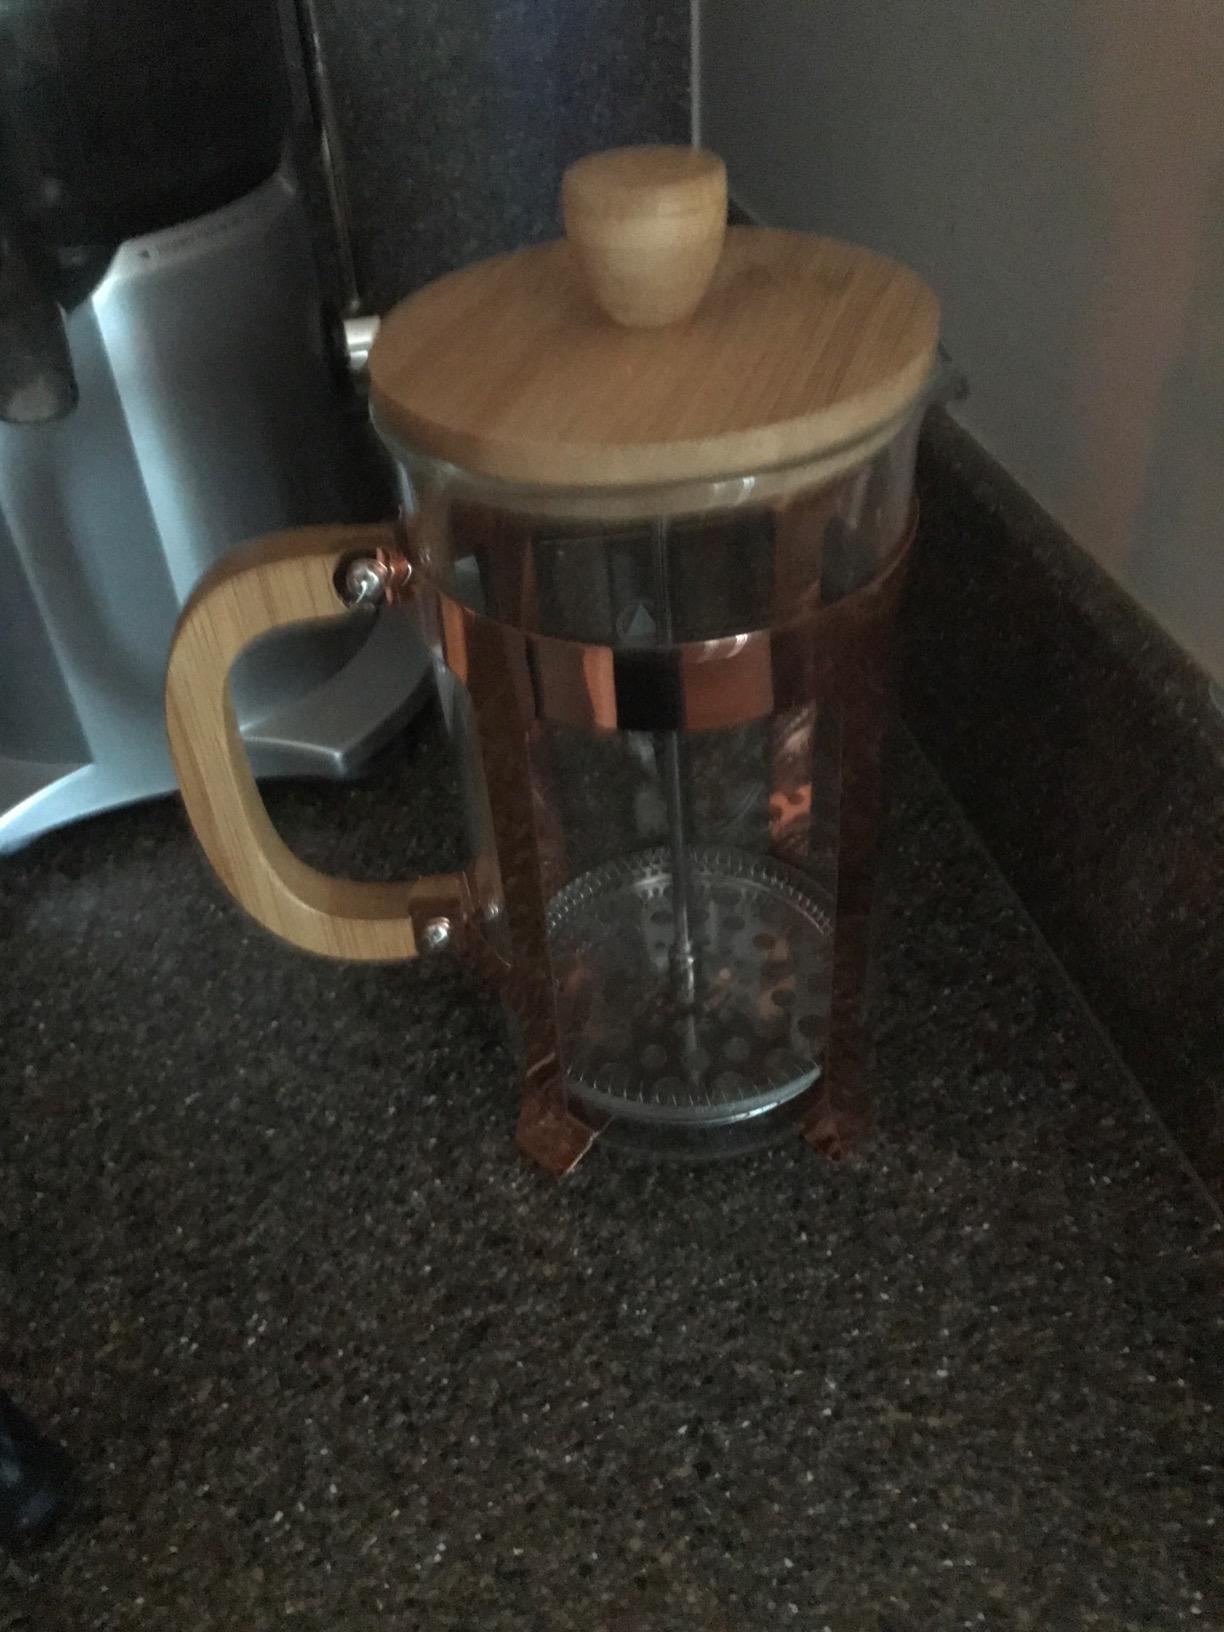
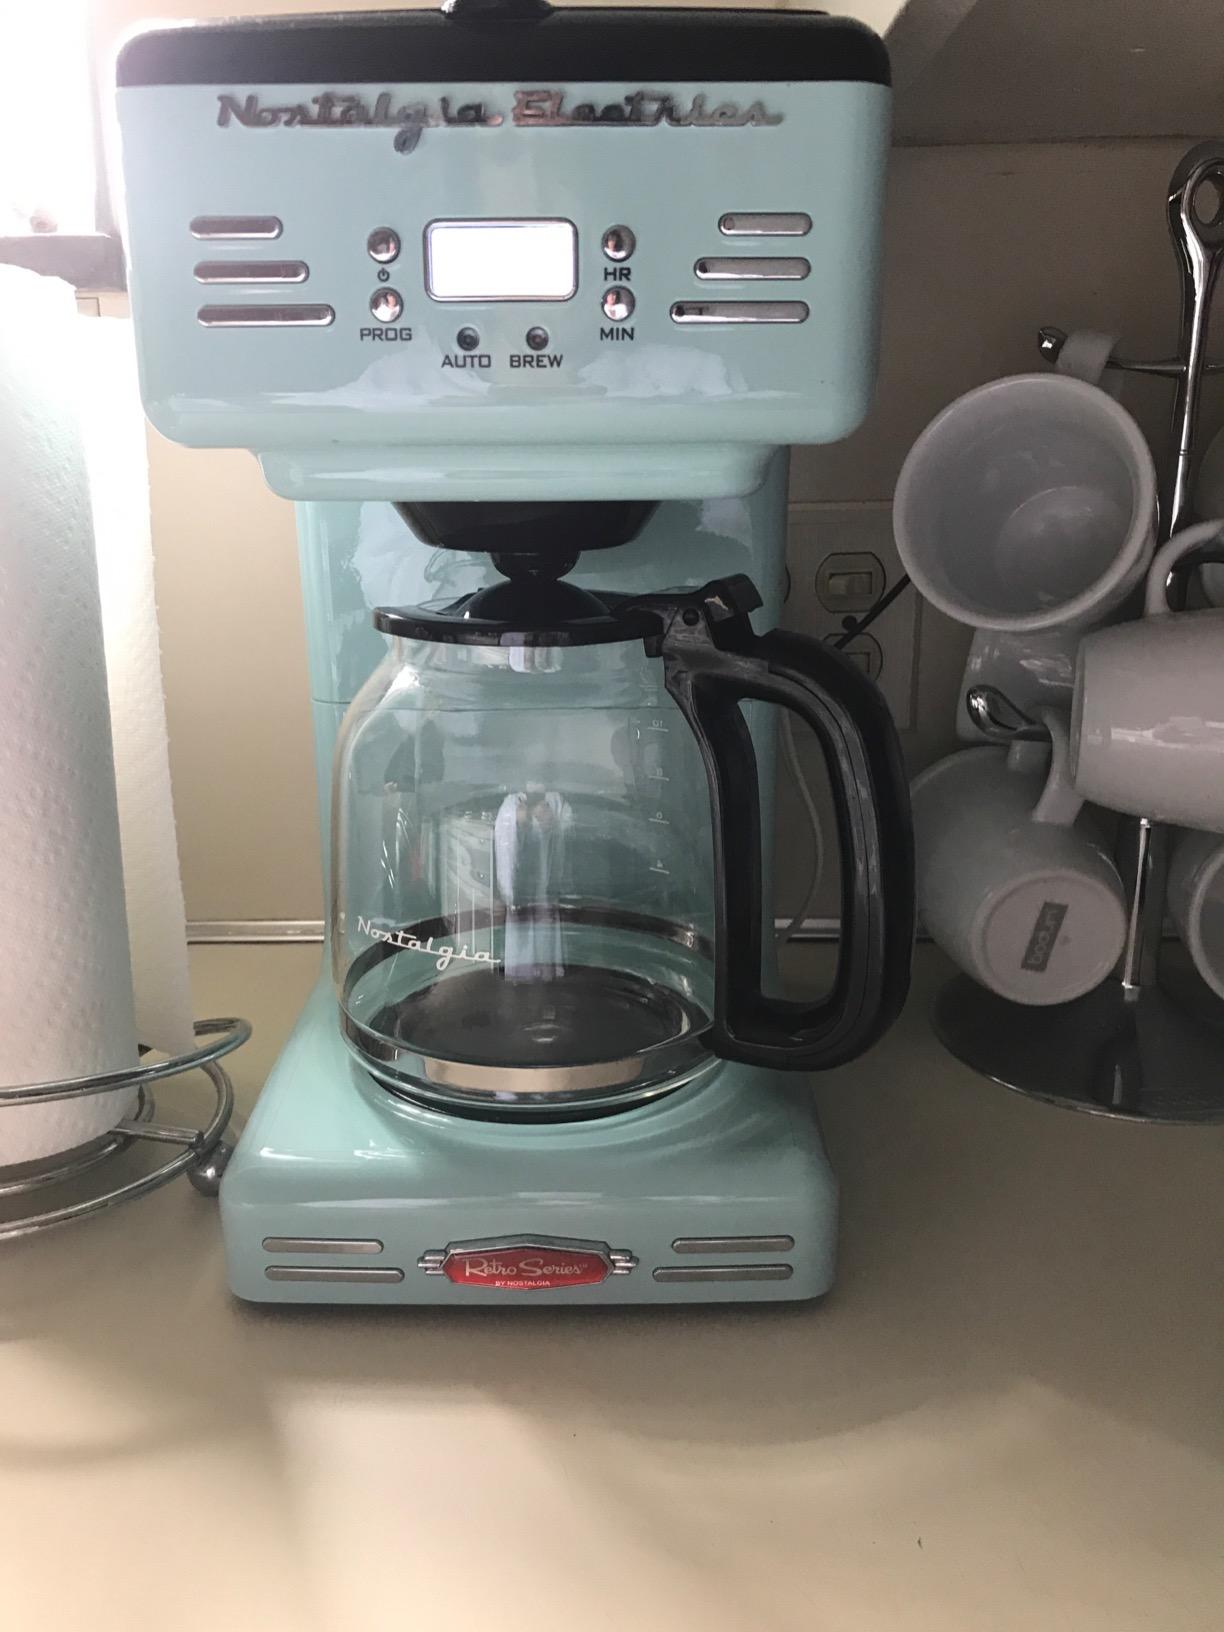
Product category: items_tea
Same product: no